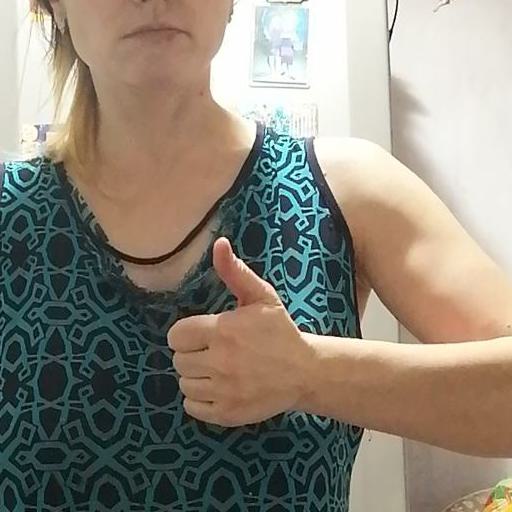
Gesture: like